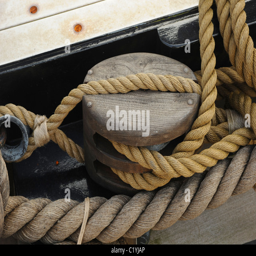
detail of ropes and rigging on an old sailing ship